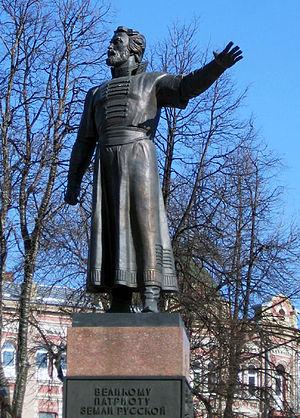
La place de Minine et Pojarski est la place principale de Nijni Novgorod.